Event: Nepal Earthquake
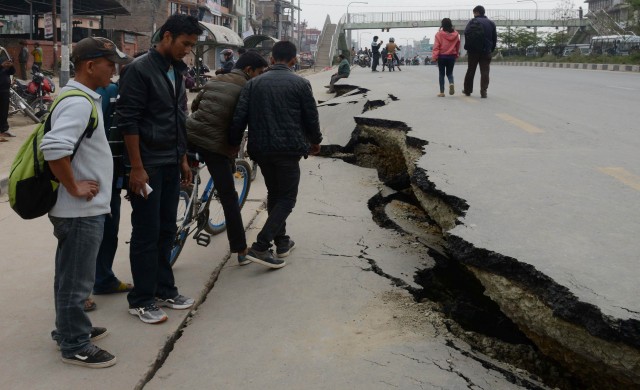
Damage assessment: damage